List of birds of Pakistan

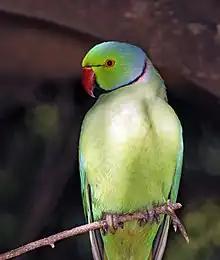
The rose-ringed parakeet is the territorial bird of Islamabad.

The bee-eaters are a group of near passerine birds in the family Meropidae. Most species are found in Africa but others occur in southern Europe, Madagascar, Australia and New Guinea. They are characterised by richly coloured plumage, slender bodies and usually elongated central tail feathers. All are colourful and have long downturned bills and pointed wings, which give them a swallow-like appearance when seen from afar.